History of wikis

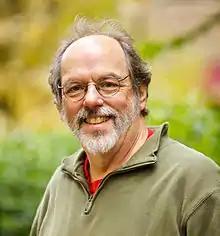
Ward Cunningham, the developer of the first wiki software, WikiWikiWeb

The history of wikis began in 1994, when Ward Cunningham gave the name "WikiWikiWeb" to the knowledge base, which ran on his company's website at c2.com, and the wiki software that powered it.